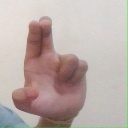
अक्षर: आ